Bat phone

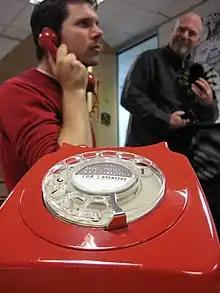
Classic red telephone mimicking the Bat Phone (2007)

In business, a bat phone has come to mean a private telephone number that has higher priority than a number that is more "public". A bat phone can also refer to the use of a second mobile phone reserved for a dedicated purpose, or for specific callers.